Mørkhøj

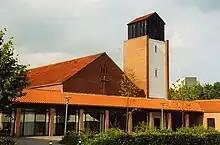
Mørkhøj church

Mørkhøj is a suburb c. northwest of central Copenhagen, Denmark. Mørkhøj is part of Gladsaxe Municipality. The area is mixed with single-family homes and public housing and light industry. It has c. 10000 inhabitants.